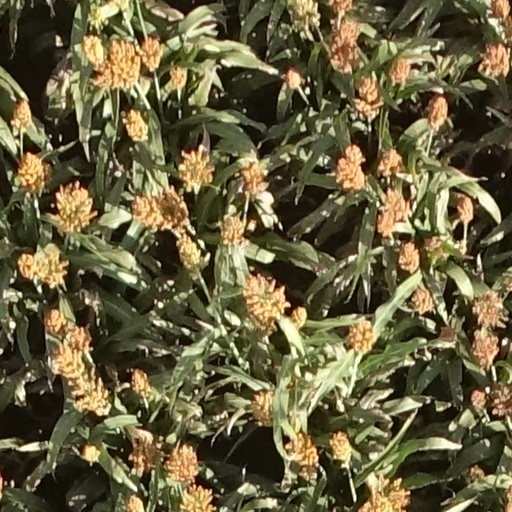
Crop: sorghum